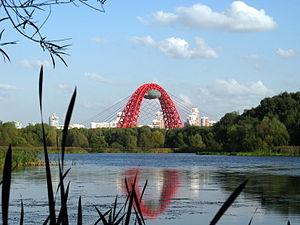
Le Pont pittoresque est un pont à haubans situé au nord-ouest de Moscou, tronçon de l'avenue Krasnopresnienski enjambant la Moskova. Il a été inauguré le 27 décembre 2007.